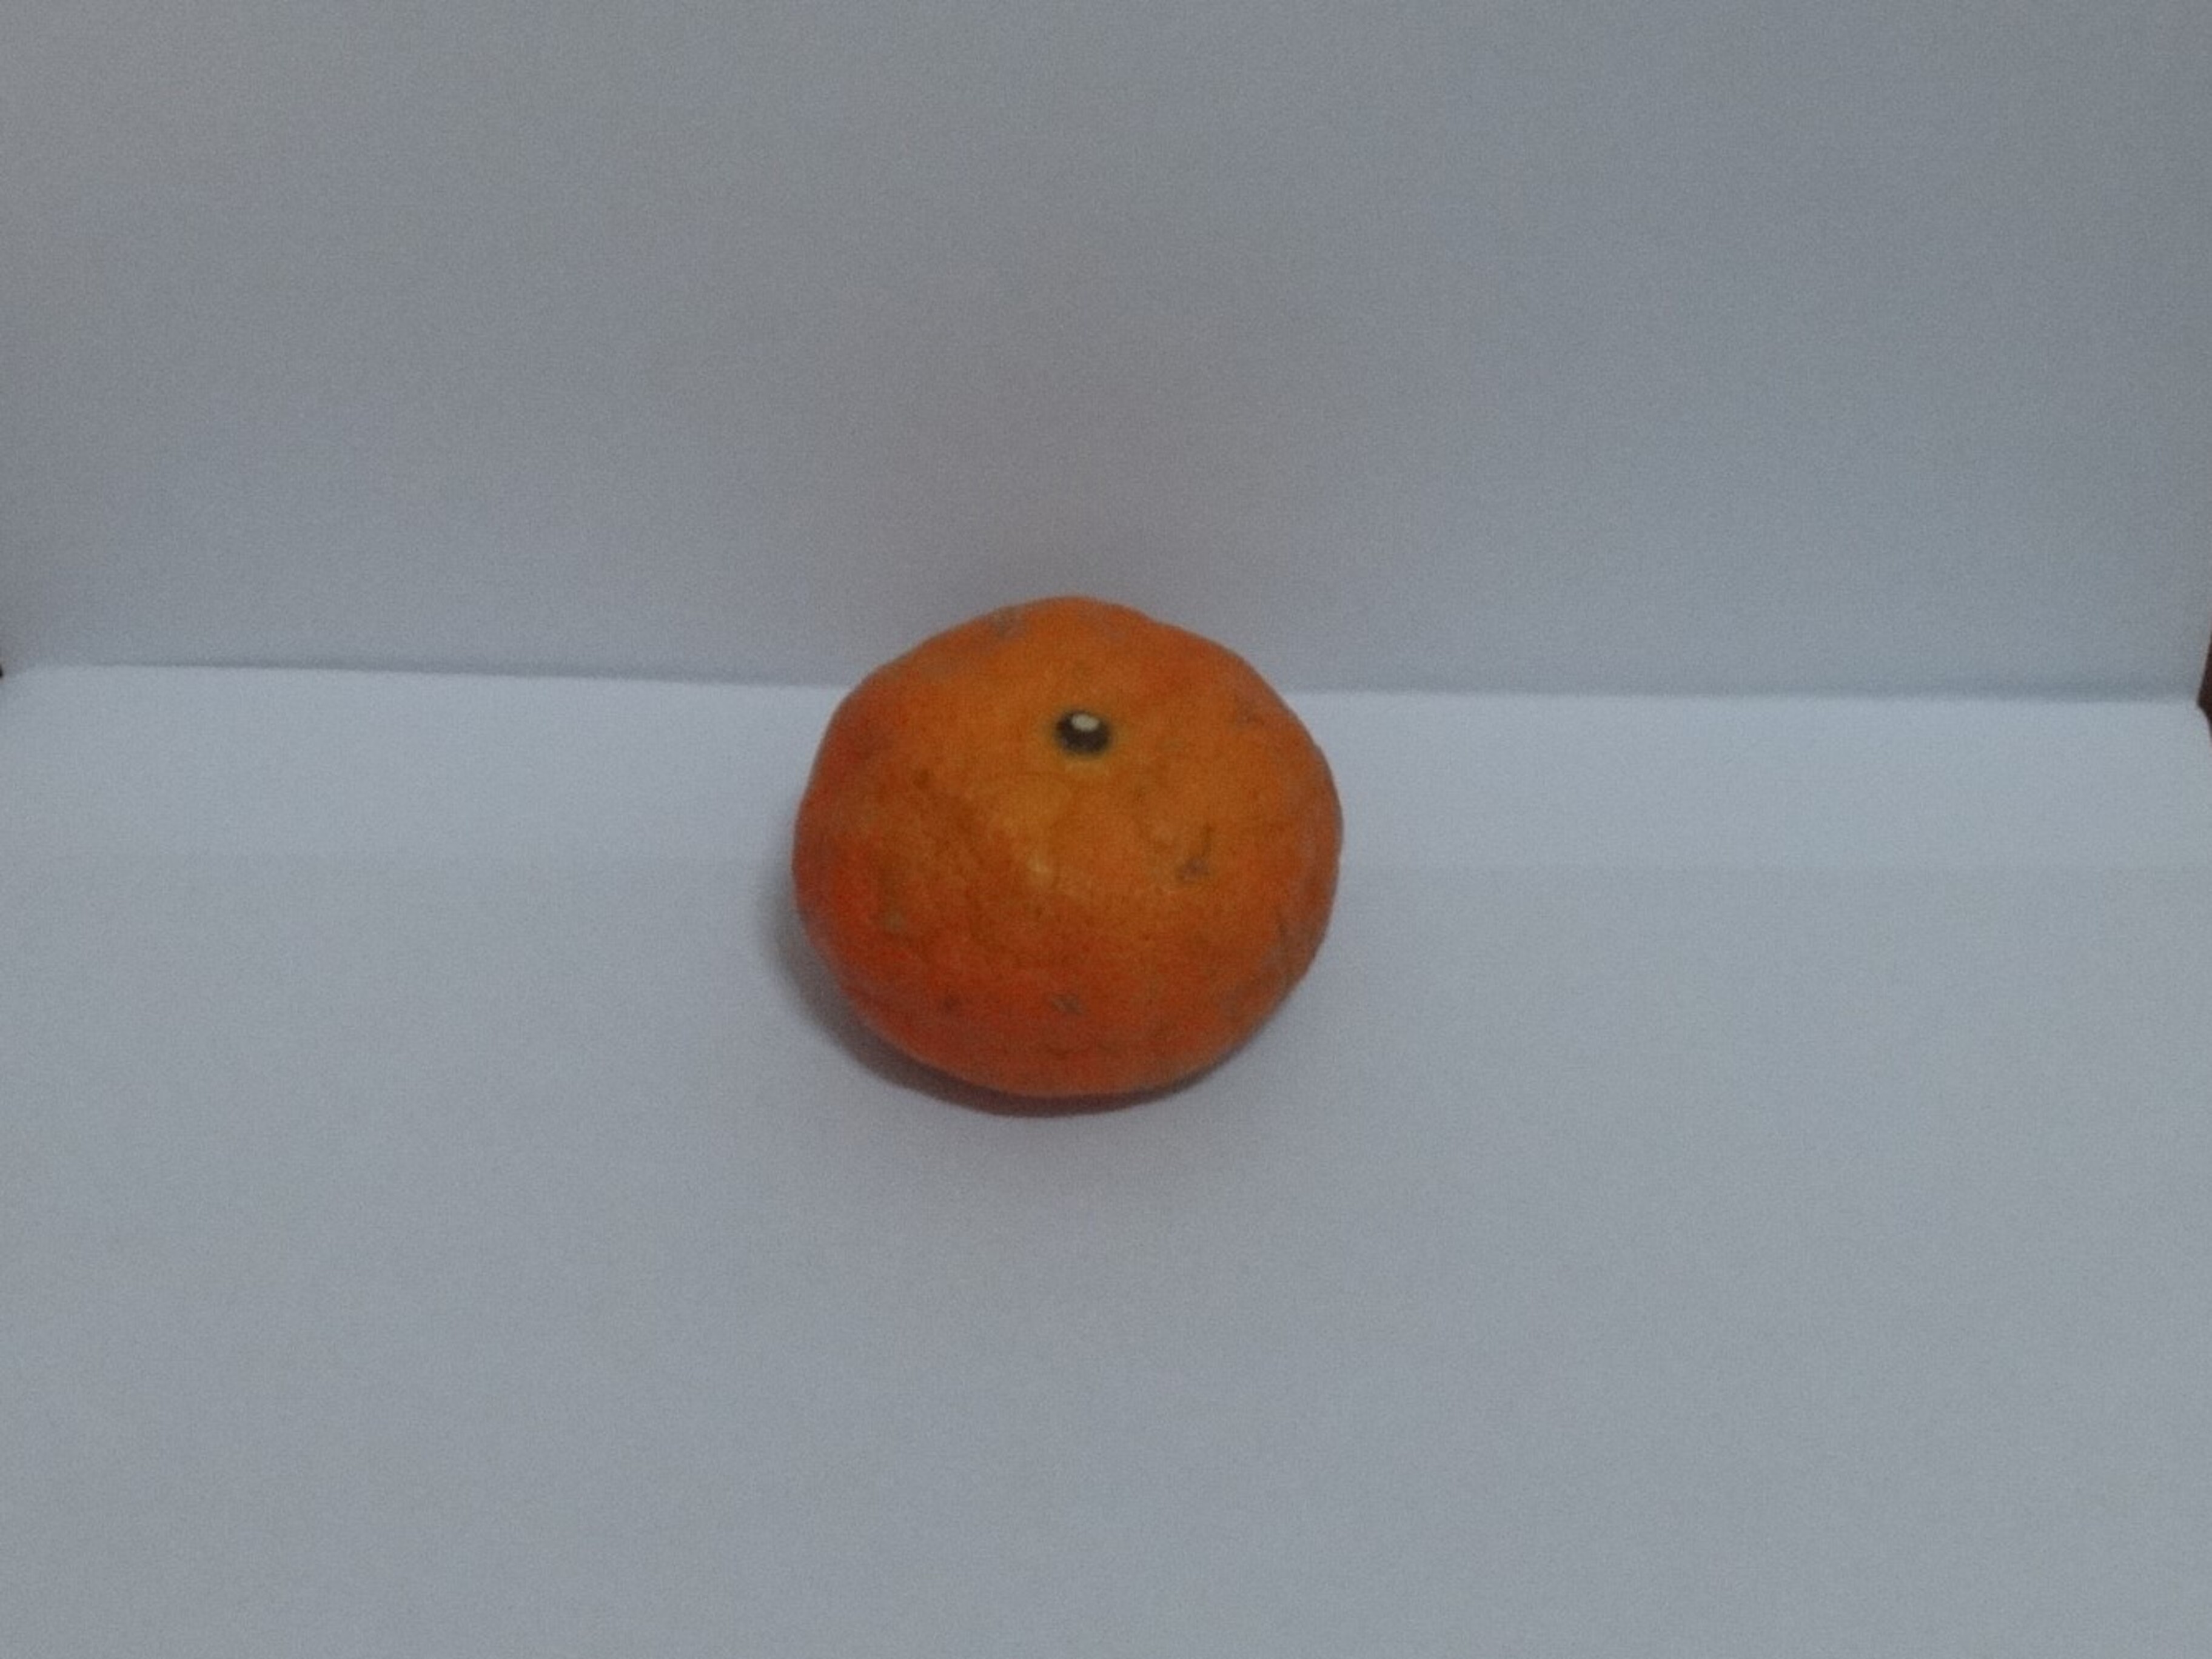
Citrus fruit variety: murcott